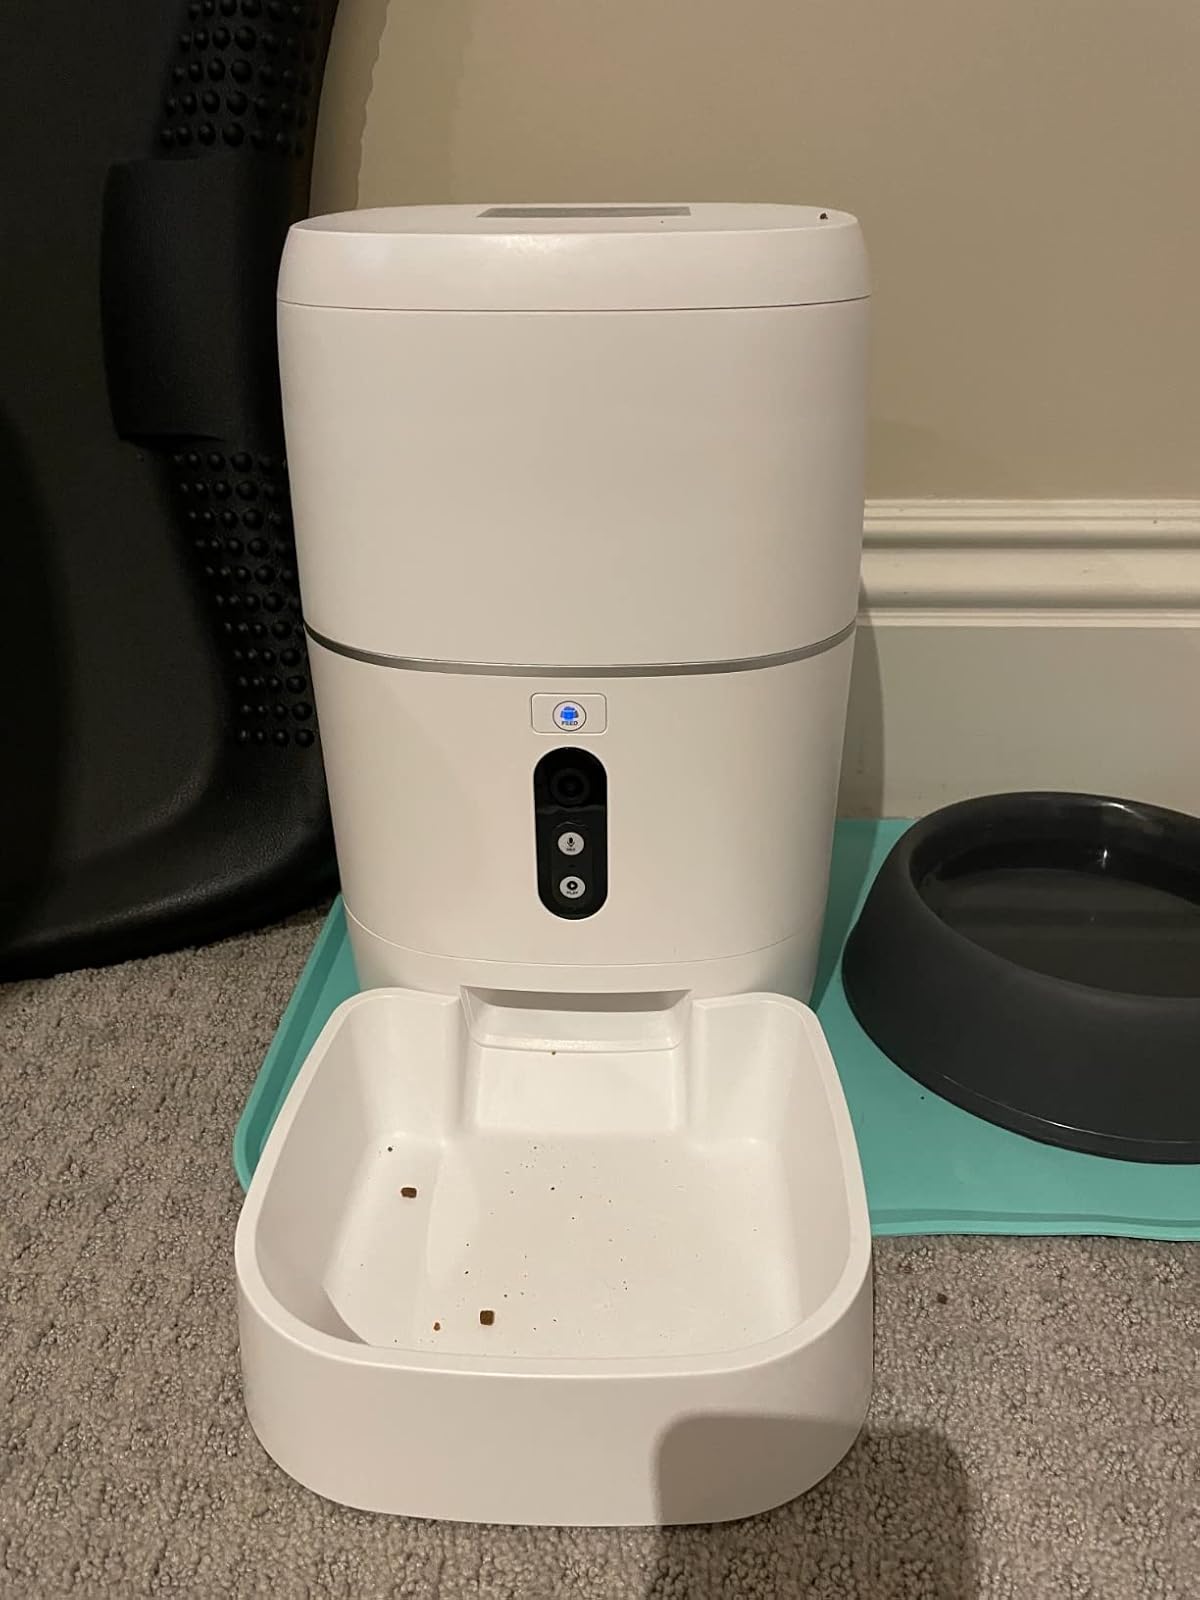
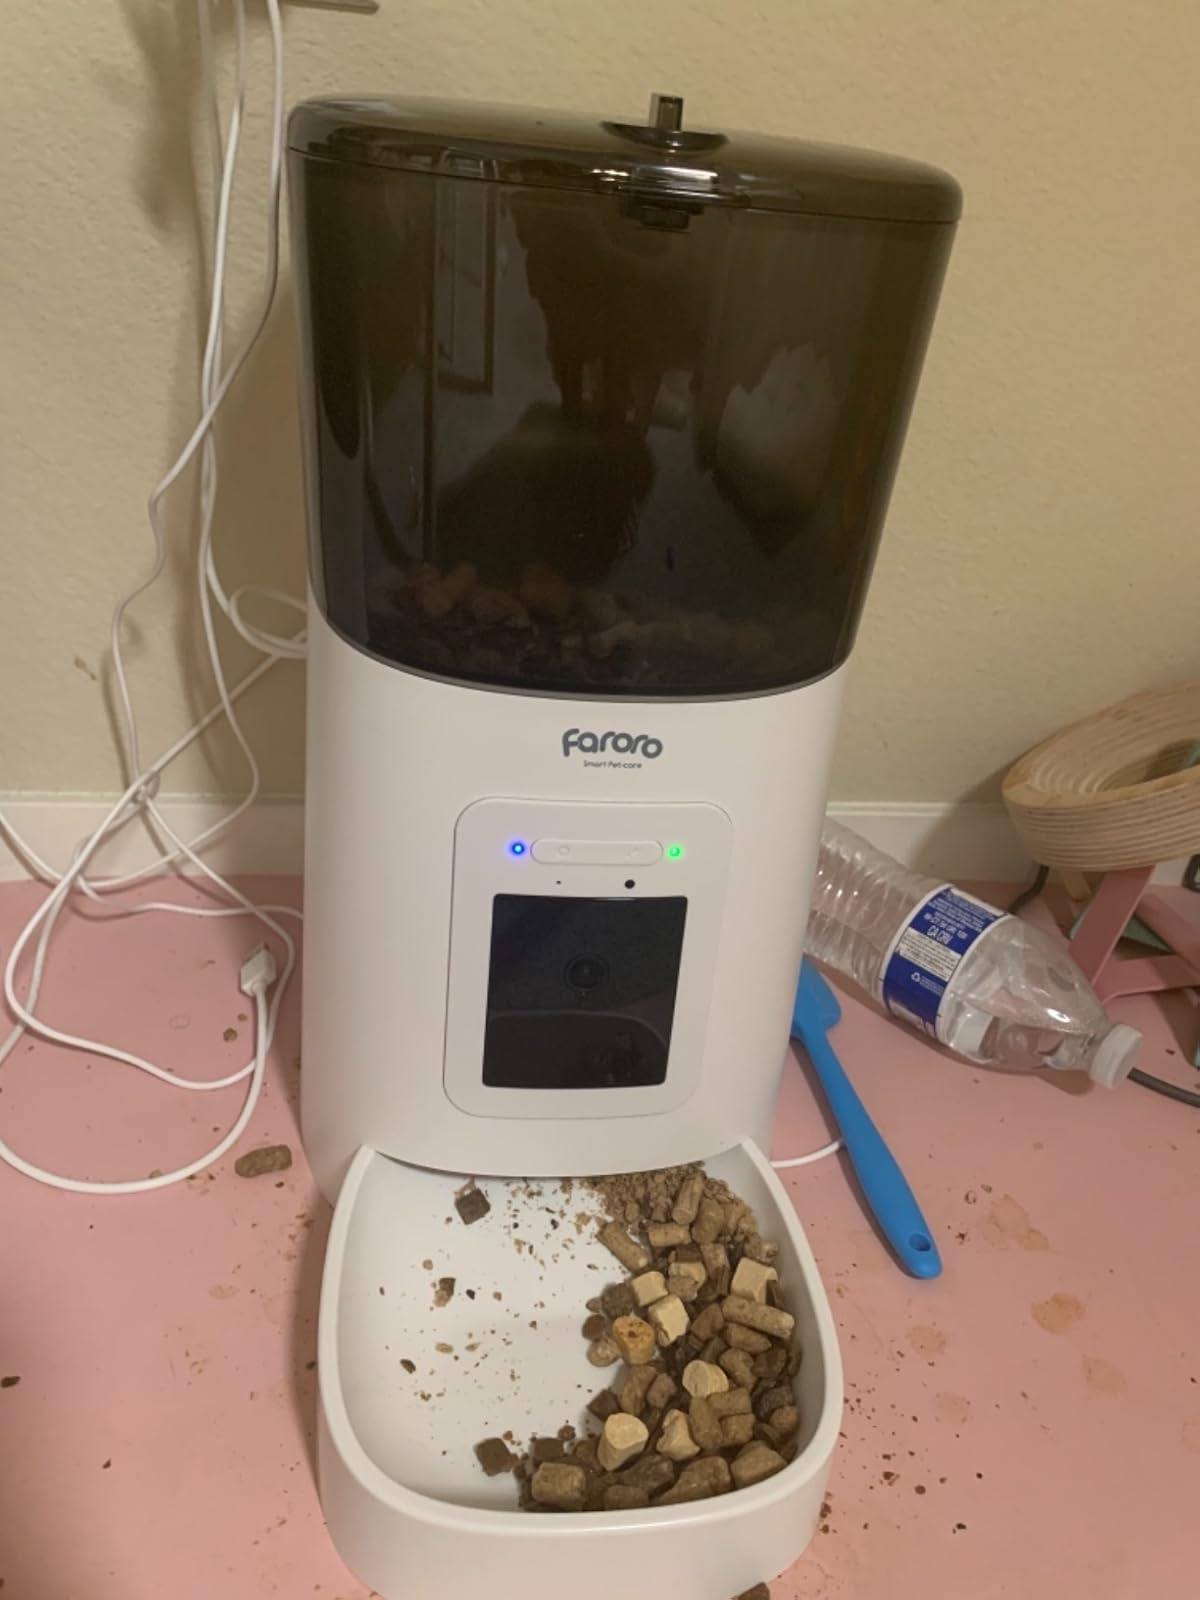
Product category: items_feeder
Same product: no